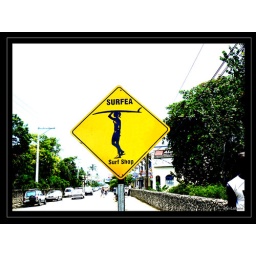
during a travel in Dominican Republic. A sign road in the front of the hotel.